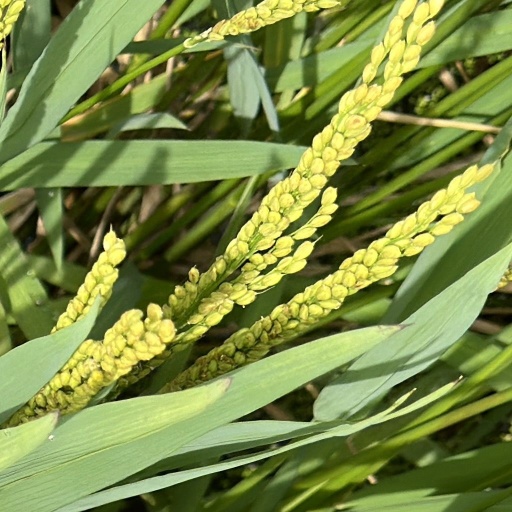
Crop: rice